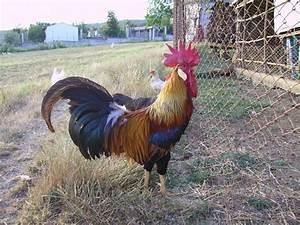
chicken